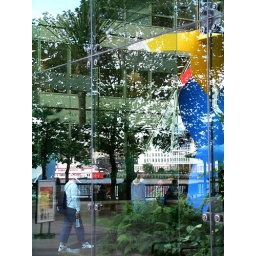
Reflections from across the River Thames in office block window on south bank in the Pool of London